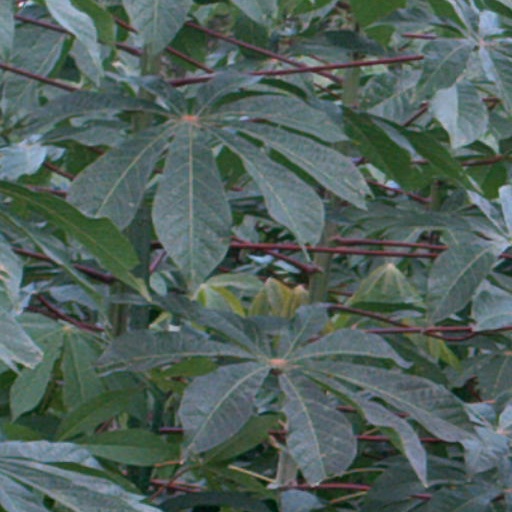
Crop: cassava